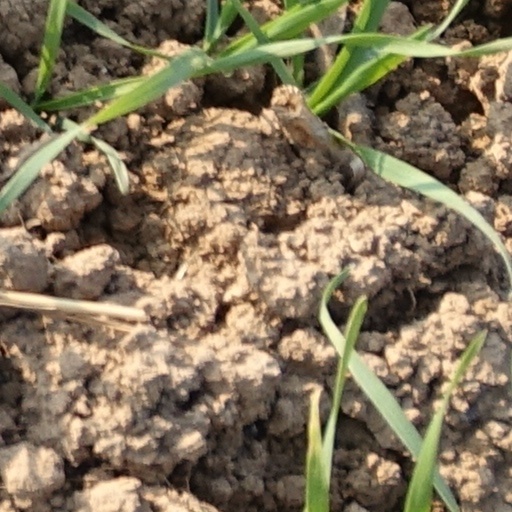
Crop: wheat